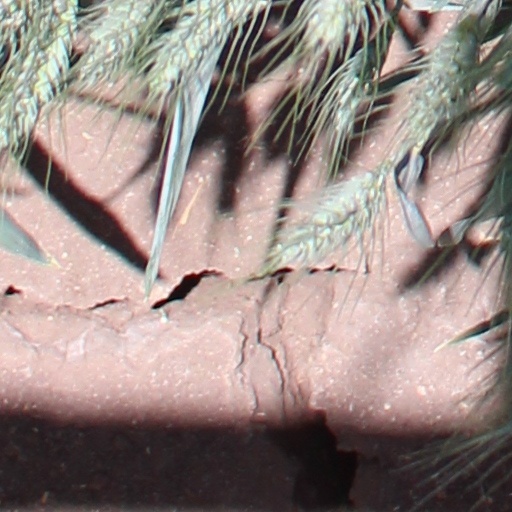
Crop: wheat